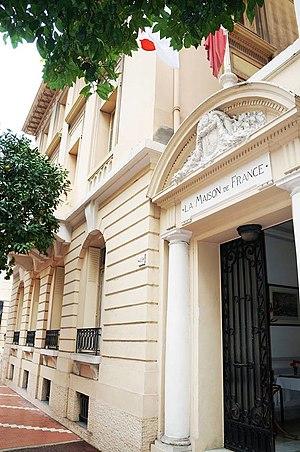
Façade du bâtiment de la Maison de France à Monaco
La Maison de France, sise au 42 rue Grimaldi à Monaco, est un bâtiment de style Belle-Époque de quatre niveaux et qui possède trois grandes salles.